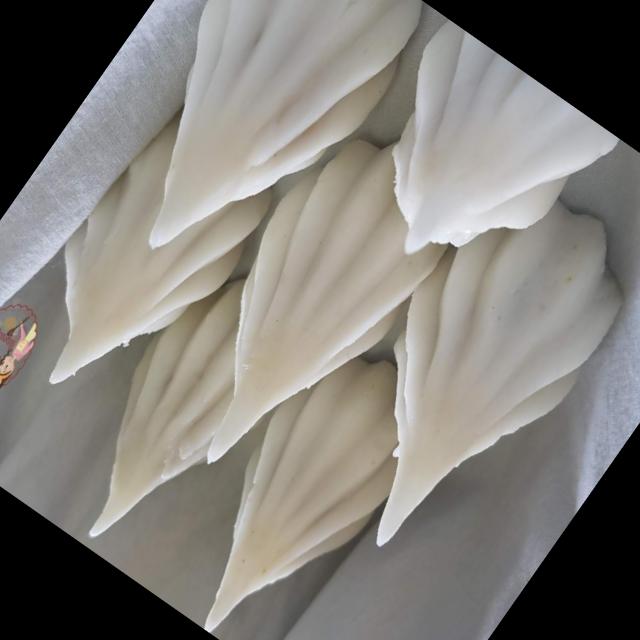
Dish: modak